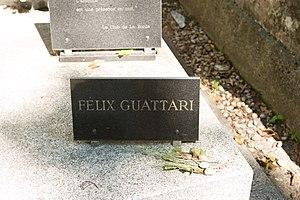
Sépulture de Félix Guattari (1930-1992), psychanalyste et philosophe.